Halsey Minor

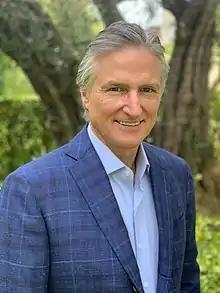
Minor in 2019

Halsey Minor (born December 6, 1964) is an American entrepreneur who founded CNET in 1993. He also founded or co-founded Live Planet, VideoCoin, Vivid Labs, Salesforce.com, Google Voice, OpenDNS, and Vignette.